Julián Romea

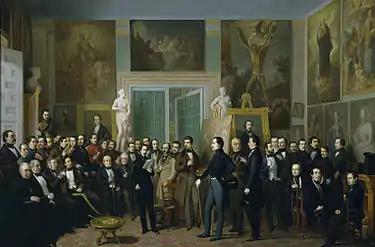
Julian Romea portrayed in Contemporary Poets by Antonio Maria Esquivel, 1846, Prado Museum, Madrid.

In 1839, together with his sister Florencia and his wife, Matilde Díez, he promoted the construction of a monument in Granada to commemorate the great actor Isidoro Maiquéz who would die in this city in 1820.